Describe the emotion expressed in this image:  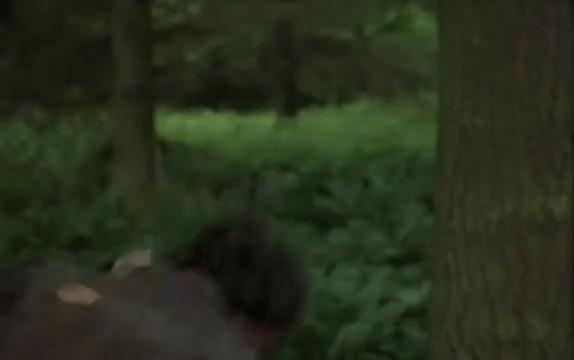
This person displays Pain, valence and arousal with low intensity.